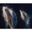
Label: dolphin